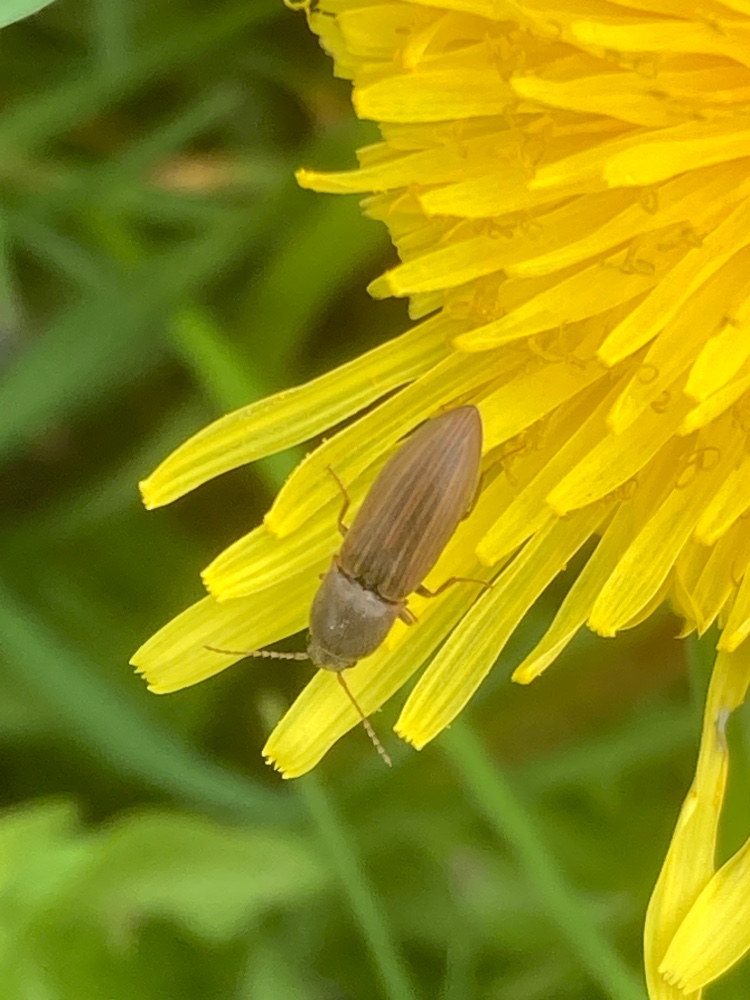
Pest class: clickbeetles_wireworms